Dave Berry (musician)

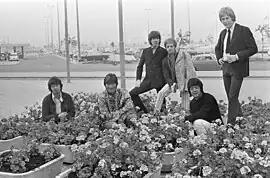
Berry (second from left) with pop group Manfred Mann in 1967

Berry released five singles during the 1970s: "Change Our Minds" (1970), "Chaplin House" (1970), "Moving On (Turning Around)" (1972), "I Can Make You Cry" (1973), and "Night of the Fly" (1977), and released his final two in the 1980s: "Anyone Else but You for Me" / "Pebble to Pearls" (1980), and a cover of the Rolling Stones song "Out of Time" (1982). In 1987, he released his first studio album in nineteen years titled "Hostage to the Beat".